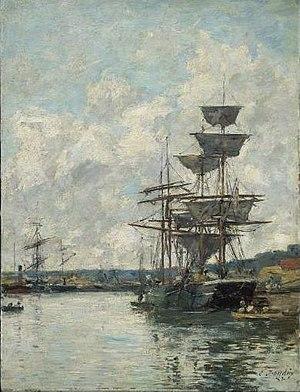
Le pays de Caux est une région naturelle de Normandie appartenant au Bassin parisien. Il s’agit d’un plateau délimité au sud par la Seine, à l’ouest et au nord par les falaises de la Côte d'Albâtre, à l’est par les hauteurs dominant les vallées de la Varenne et de l’Austreberthe. Son territoire occupe toute la partie occidentale du département de la Seine-Maritime.
Un havre est un « site côtier présentant un abri sûr » pour les bateaux.
La marine est un genre d'art figuratif, qui dépeint ou tire sa principale source d'inspiration de la mer. Ces peintures forment un type particulièrement important entre les XVIIᵉ et XIXᵉ siècles. Par extension, le terme recouvre souvent les représentations artistiques de navigation sur rivières ou estuaires, les scènes de plage et de tous les arts montrant des bateaux, même dessinés ou peints depuis la terre ferme.